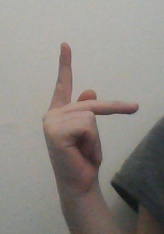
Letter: dha